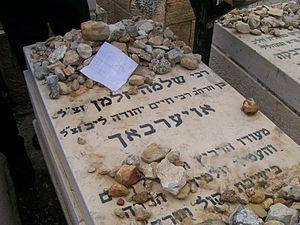
Shlomo Zalman Auerbach est un rosh yeshiva dont l'influence est à l'échelle mondiale comme décisionnaire halakhique dans le judaïsme orthodoxe. Ses opinions continuent d'être citées et d'inspirer. À ses funérailles, la ville de Jérusalem cesse pratiquement ses activités et près d'un demi-million de personnes l'accompagnent à sa dernière demeure. Un nouveau quartier de Jérusalem, Ramat Shlomo, porte son nom.